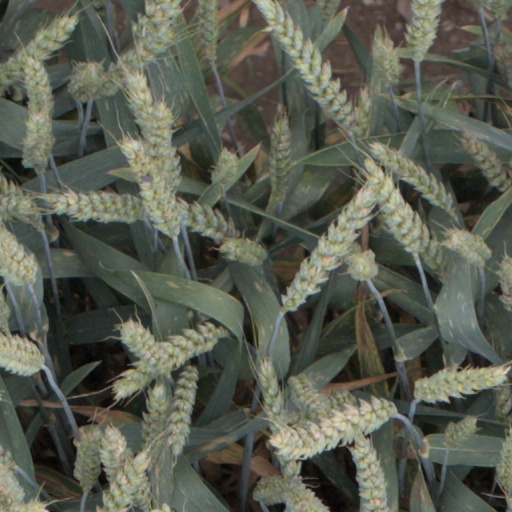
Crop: wheat